John Slim, 2nd Viscount Slim

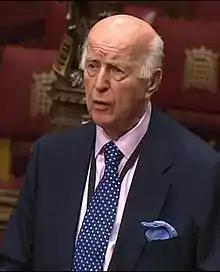
Slim in the Lords chamber, 2017

Colonel John Douglas Slim, 2nd Viscount Slim (20 July 1927 – 12 January 2019), was a British peer, soldier and businessman. He was one of the 92 elected hereditary peers in the House of Lords, elected to remain after the passing of the House of Lords Act 1999. In 1970, he succeeded to his father's title. He sat as a crossbencher.